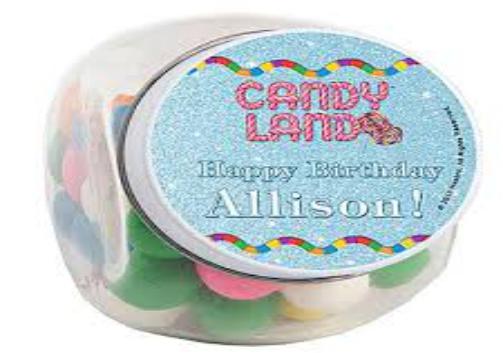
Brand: Candy Land
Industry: Food